Naval Air Training and Operating Procedures Standardization

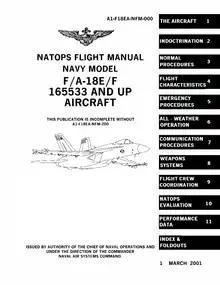
Aircraft specific NATOPS manual cover. These manuals are typically about 2 inches thick.

These are manuals for specific aircraft models containing standardized ground and flight operating procedures, training requirements, aircraft limitations, and technical data necessary for safe and effective operation of the aircraft. There are typically several volumes, including supplements for weapons systems, performance charts, servicing checklist, and post maintenance functional checkflight checklist.